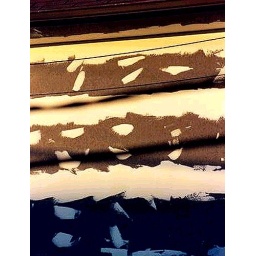
Kept getting drawn to images next door when the house was gutted to put in a new first floor.